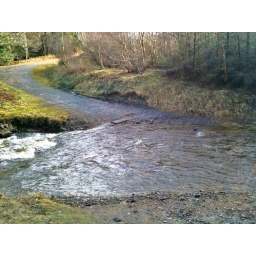
Way more water in the river than normal at the ford